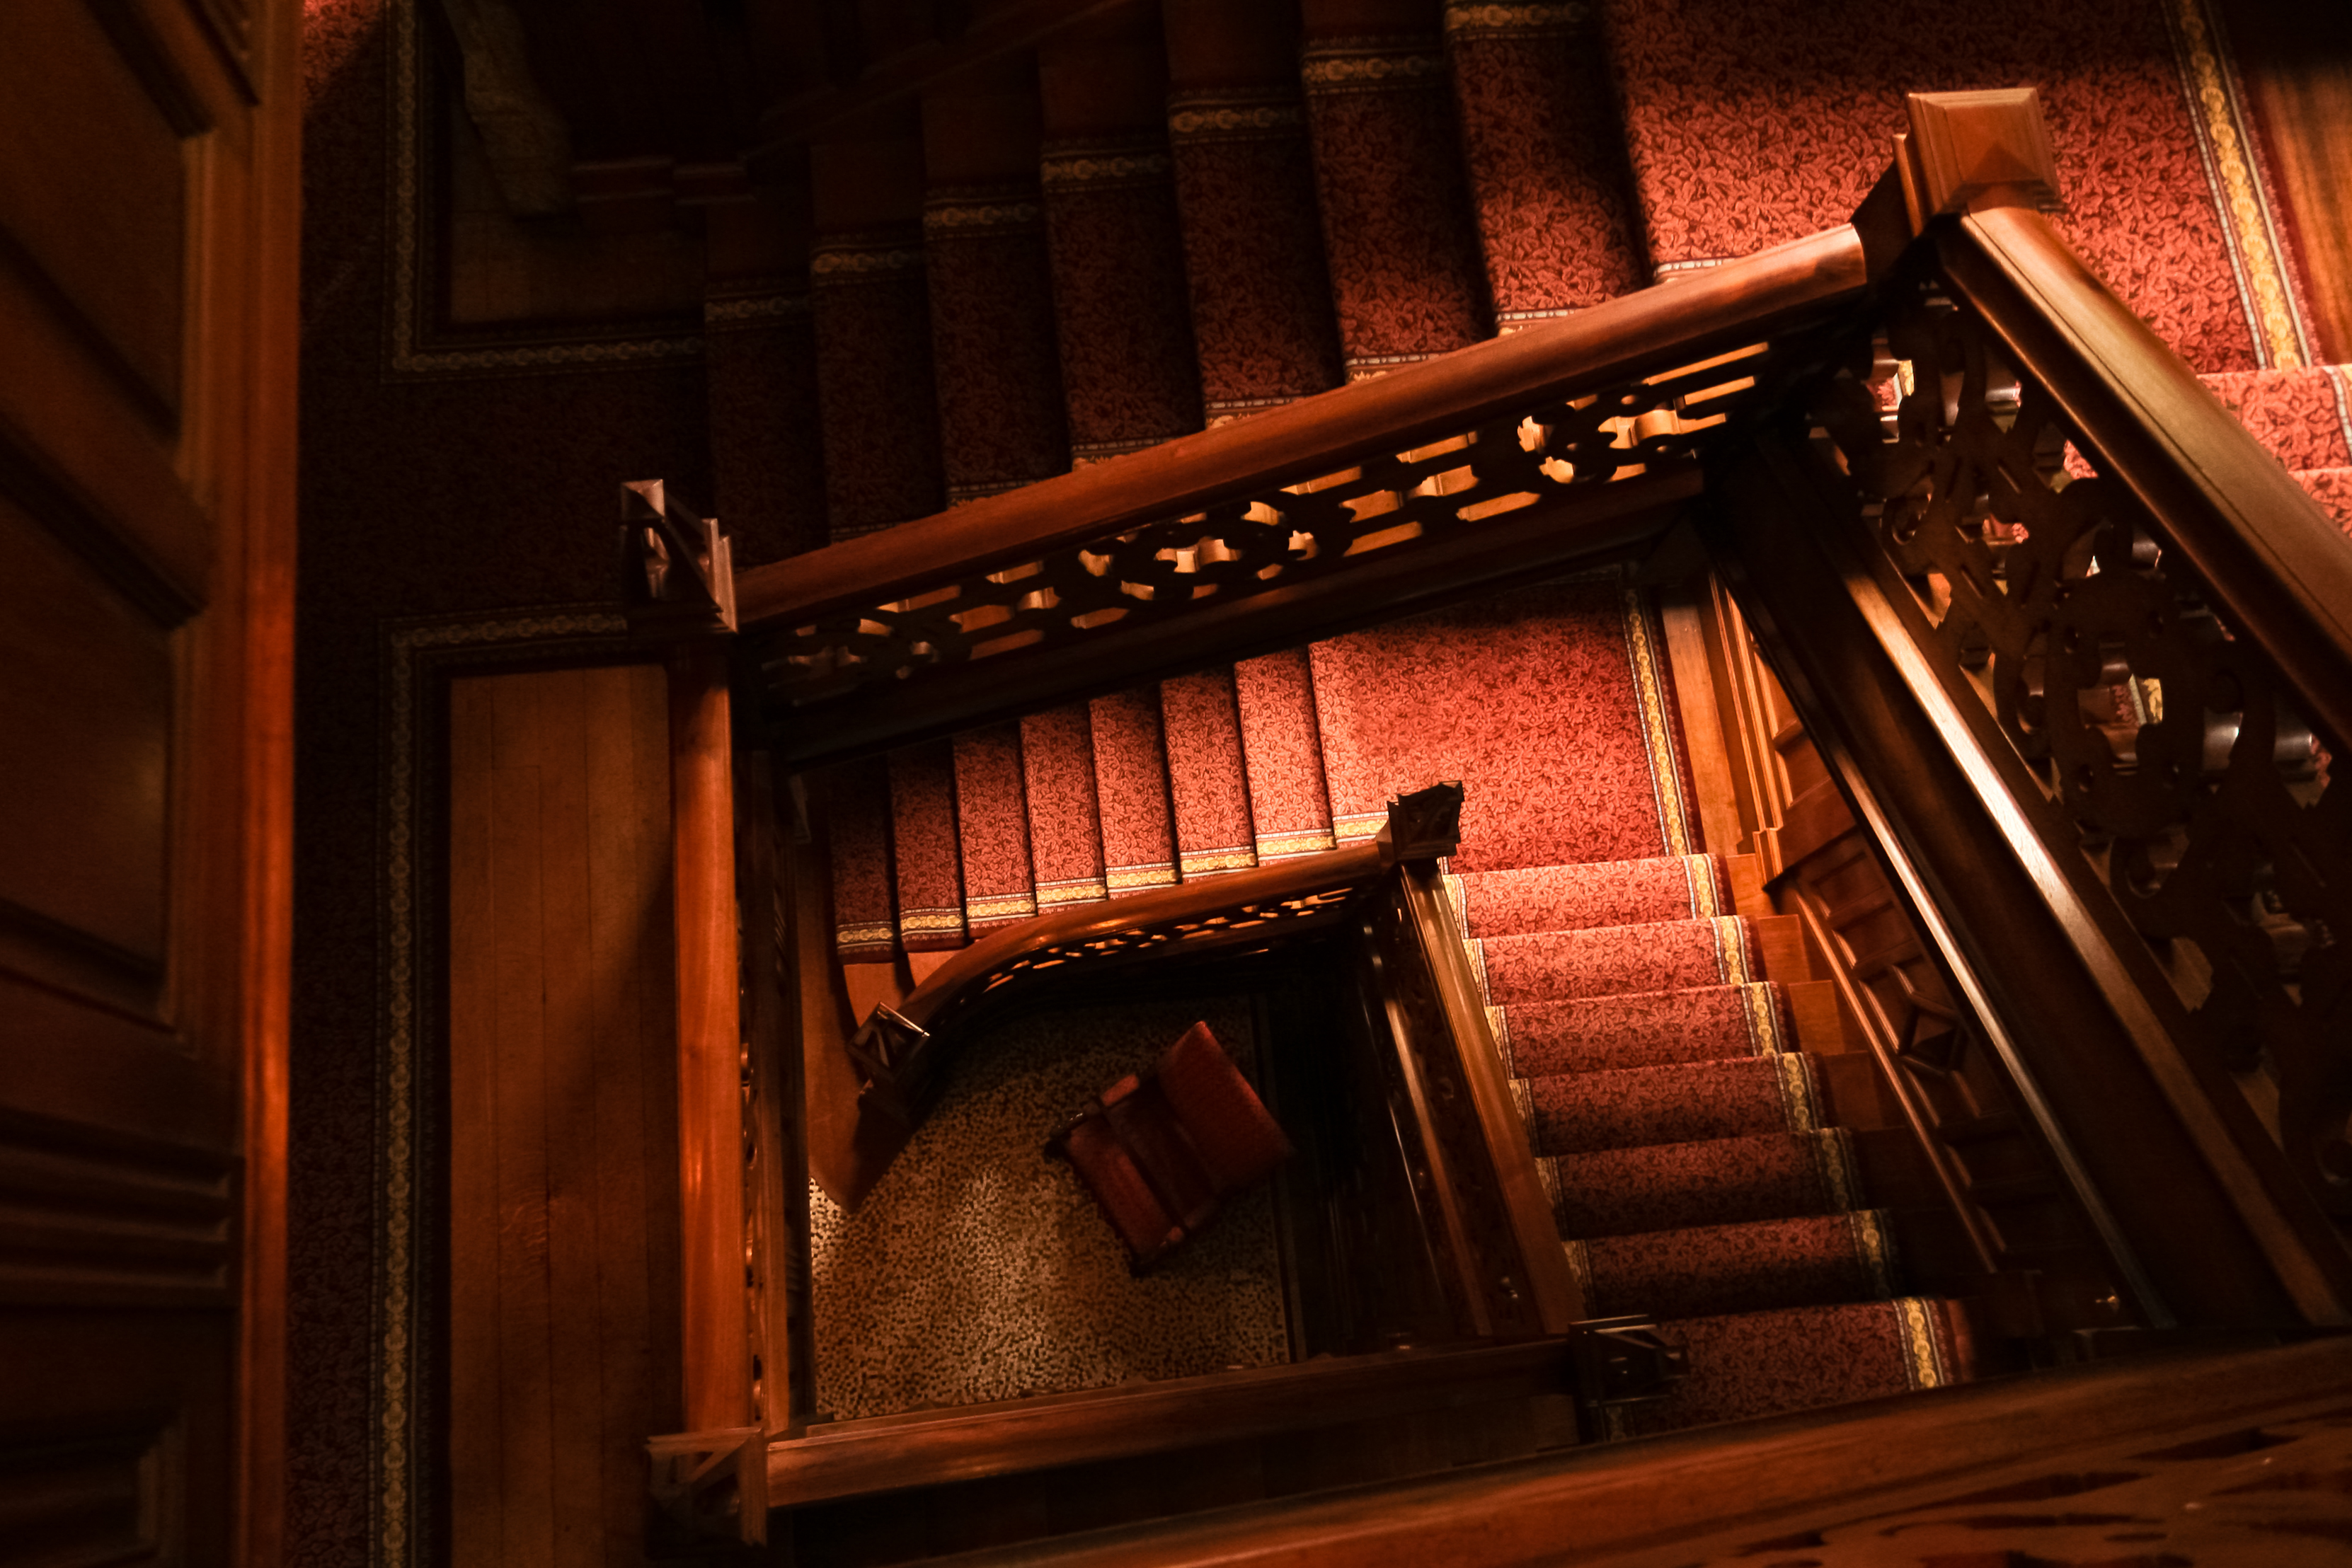
wood, night, chair, staircase, red, darkness, interior design, stage, carpet, cornwall, screenshot, lanhydrock